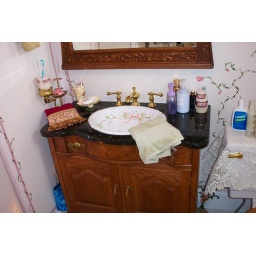
Sink and part of the mirror in downstairs bathroom